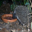
Label: porcupine